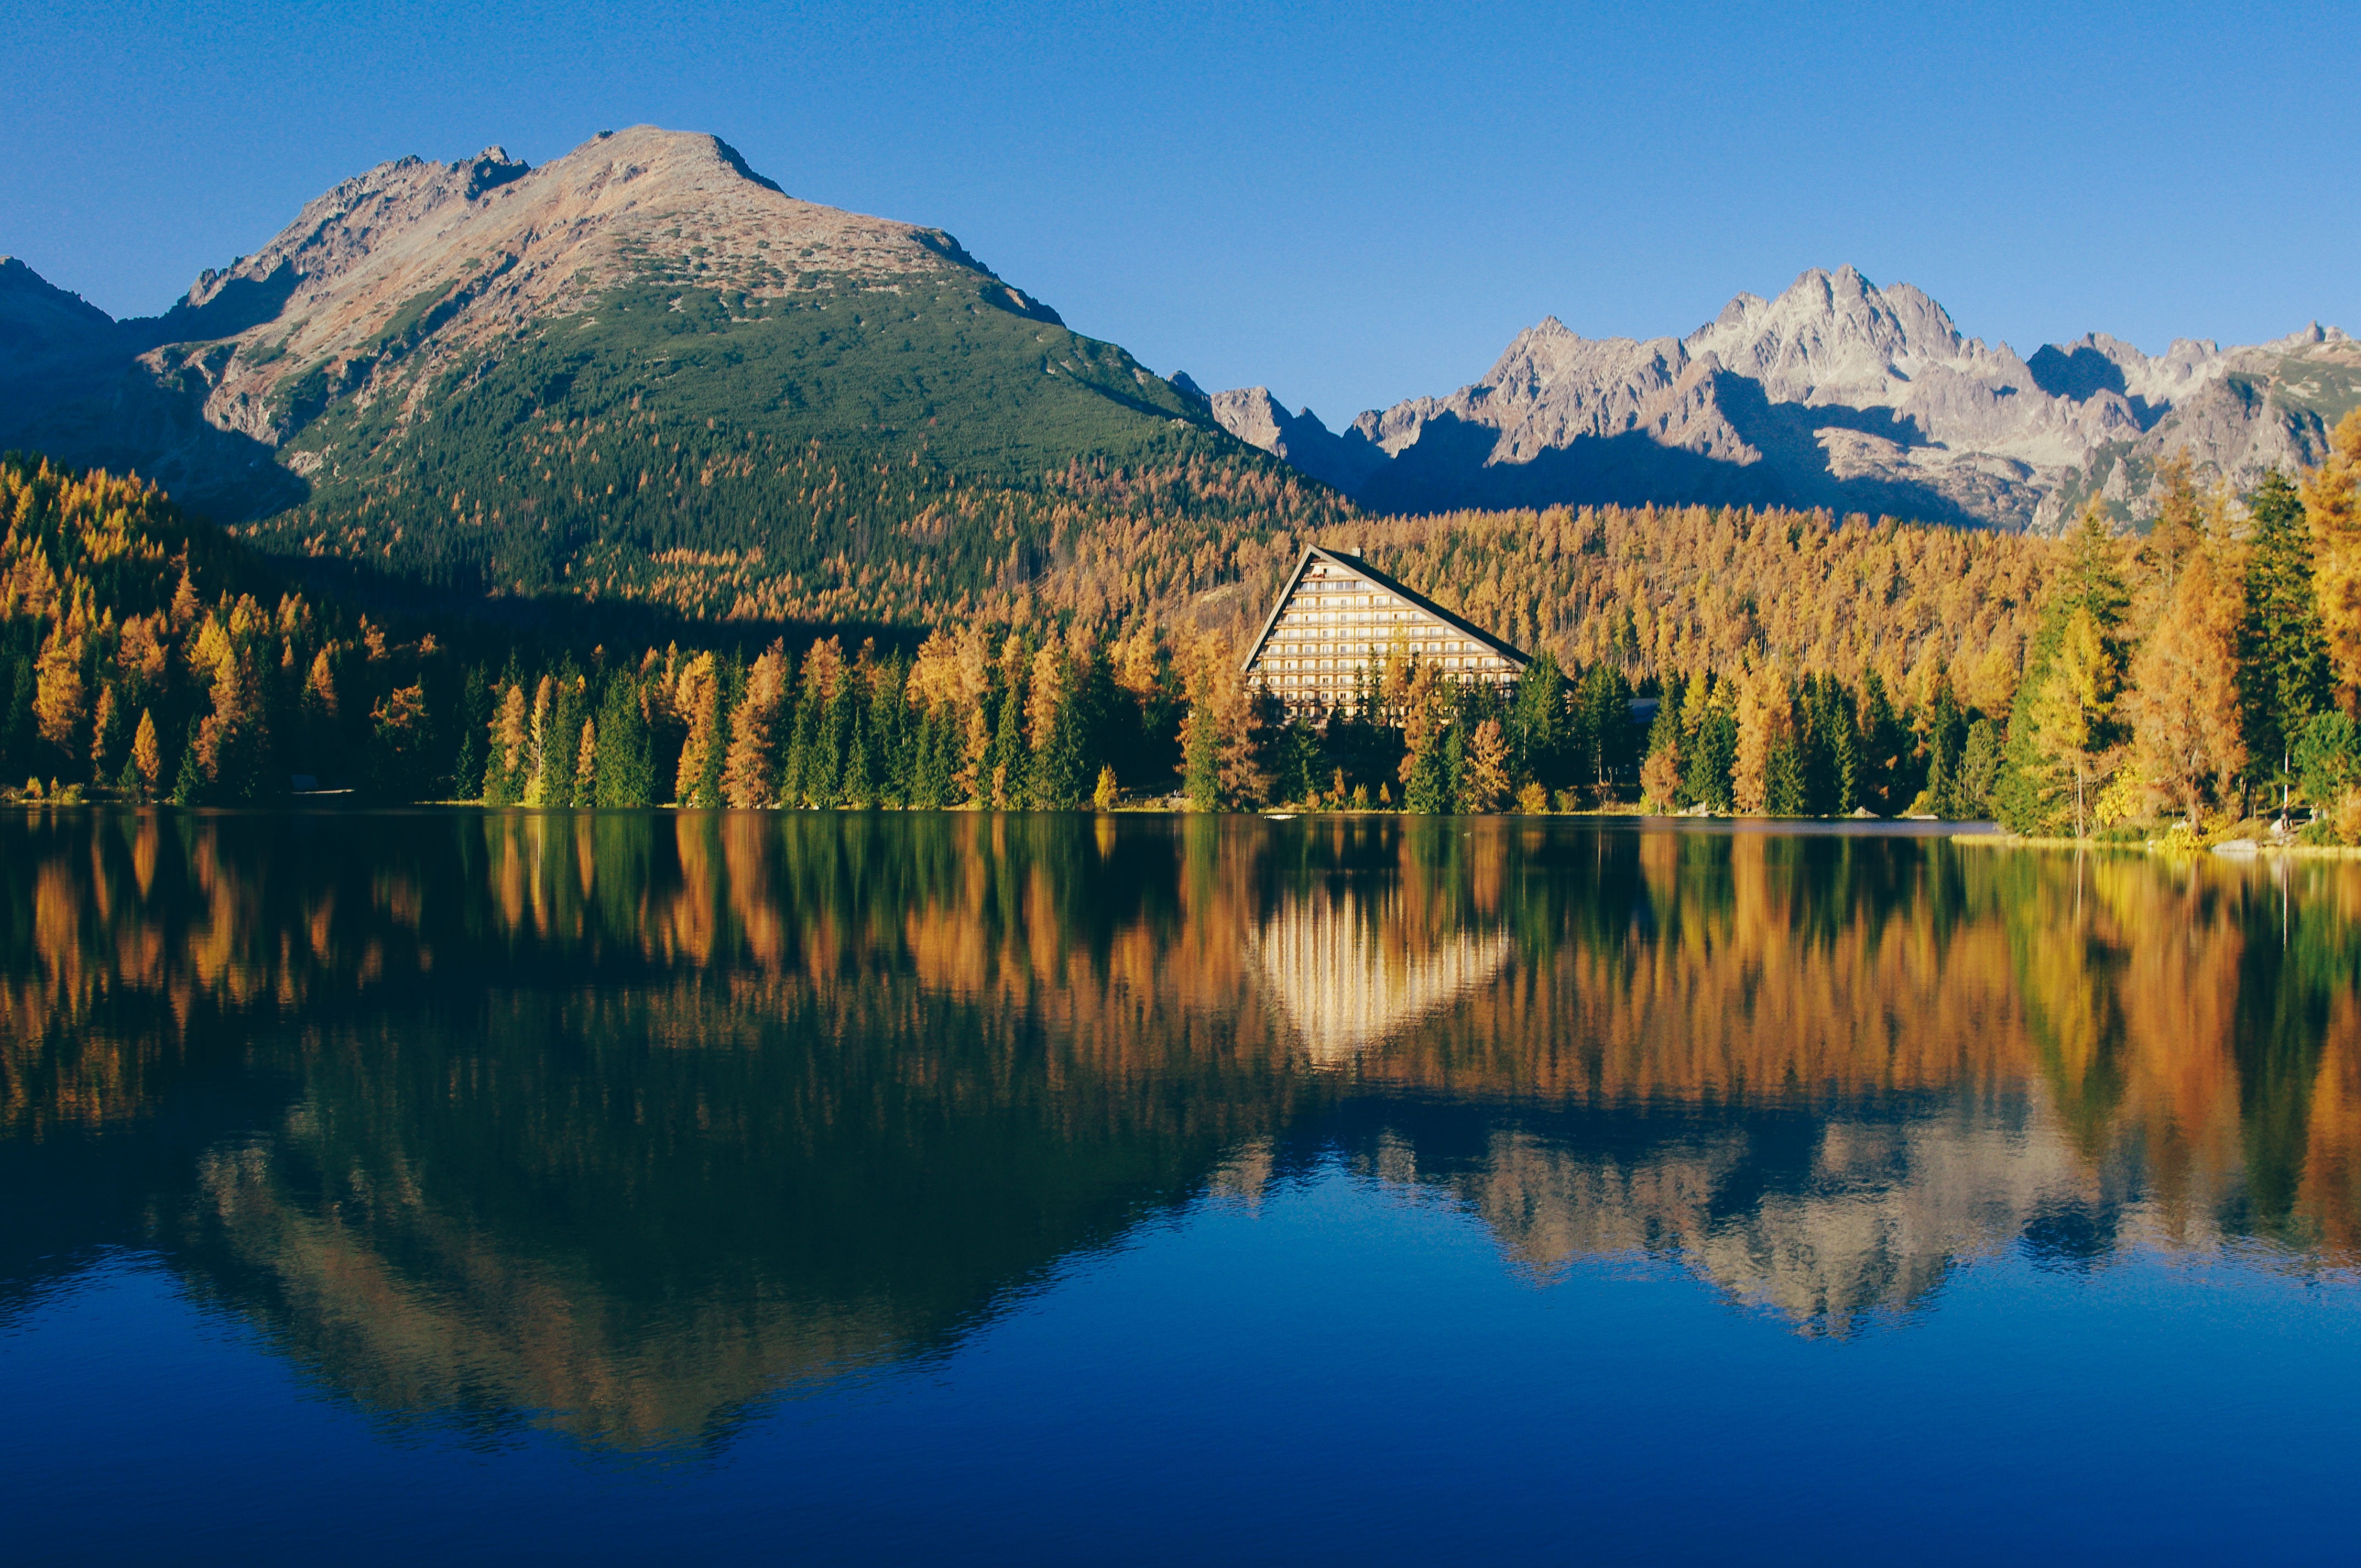
landscape, tree, nature, wilderness, mountain, meadow, lake, valley, mountain range, reflection, autumn, calm, reservoir, national park, plateau, loch, tarn, mountainous landforms